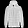
Label: Coat